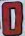
Number: 0